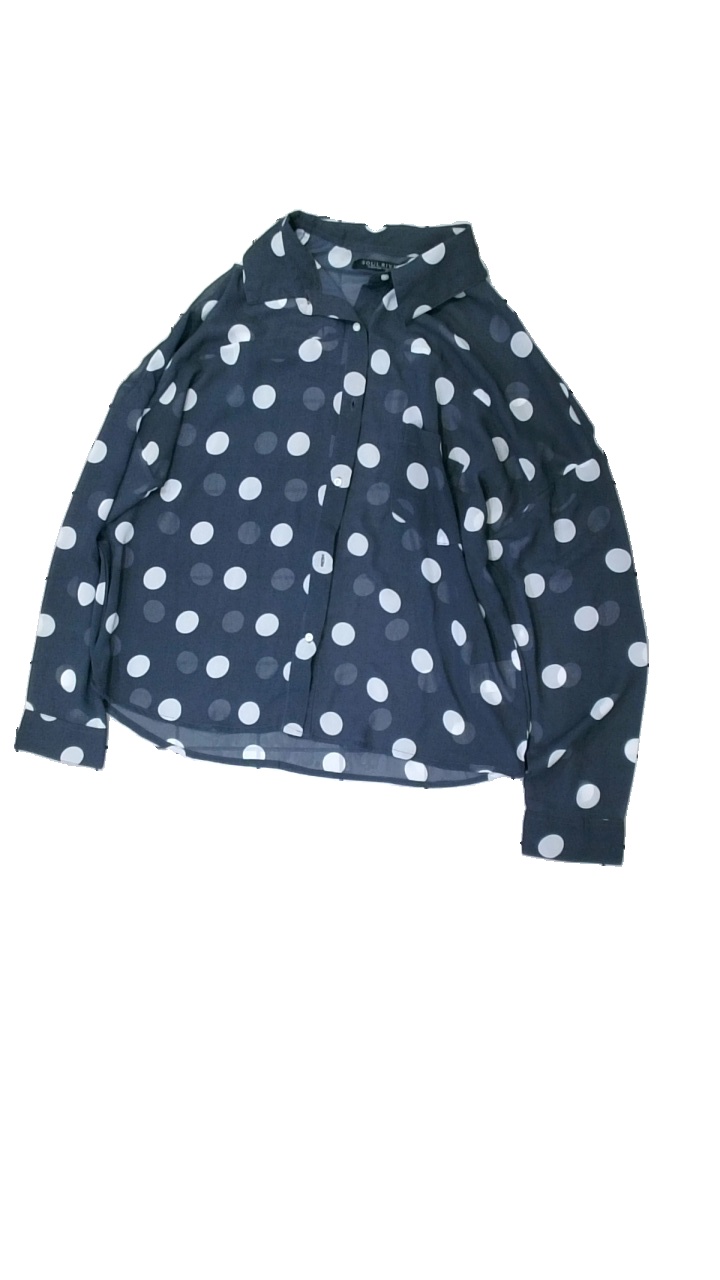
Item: Shirt (Ladies)
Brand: Soul River
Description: genomskinlig prickig skjorta med hål i vänster armhåla
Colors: White, Grey
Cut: Regular
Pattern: Dots
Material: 100% polyester
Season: All
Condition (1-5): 3
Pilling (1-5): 5
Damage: hål i armhåla
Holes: Major
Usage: Export
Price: <50